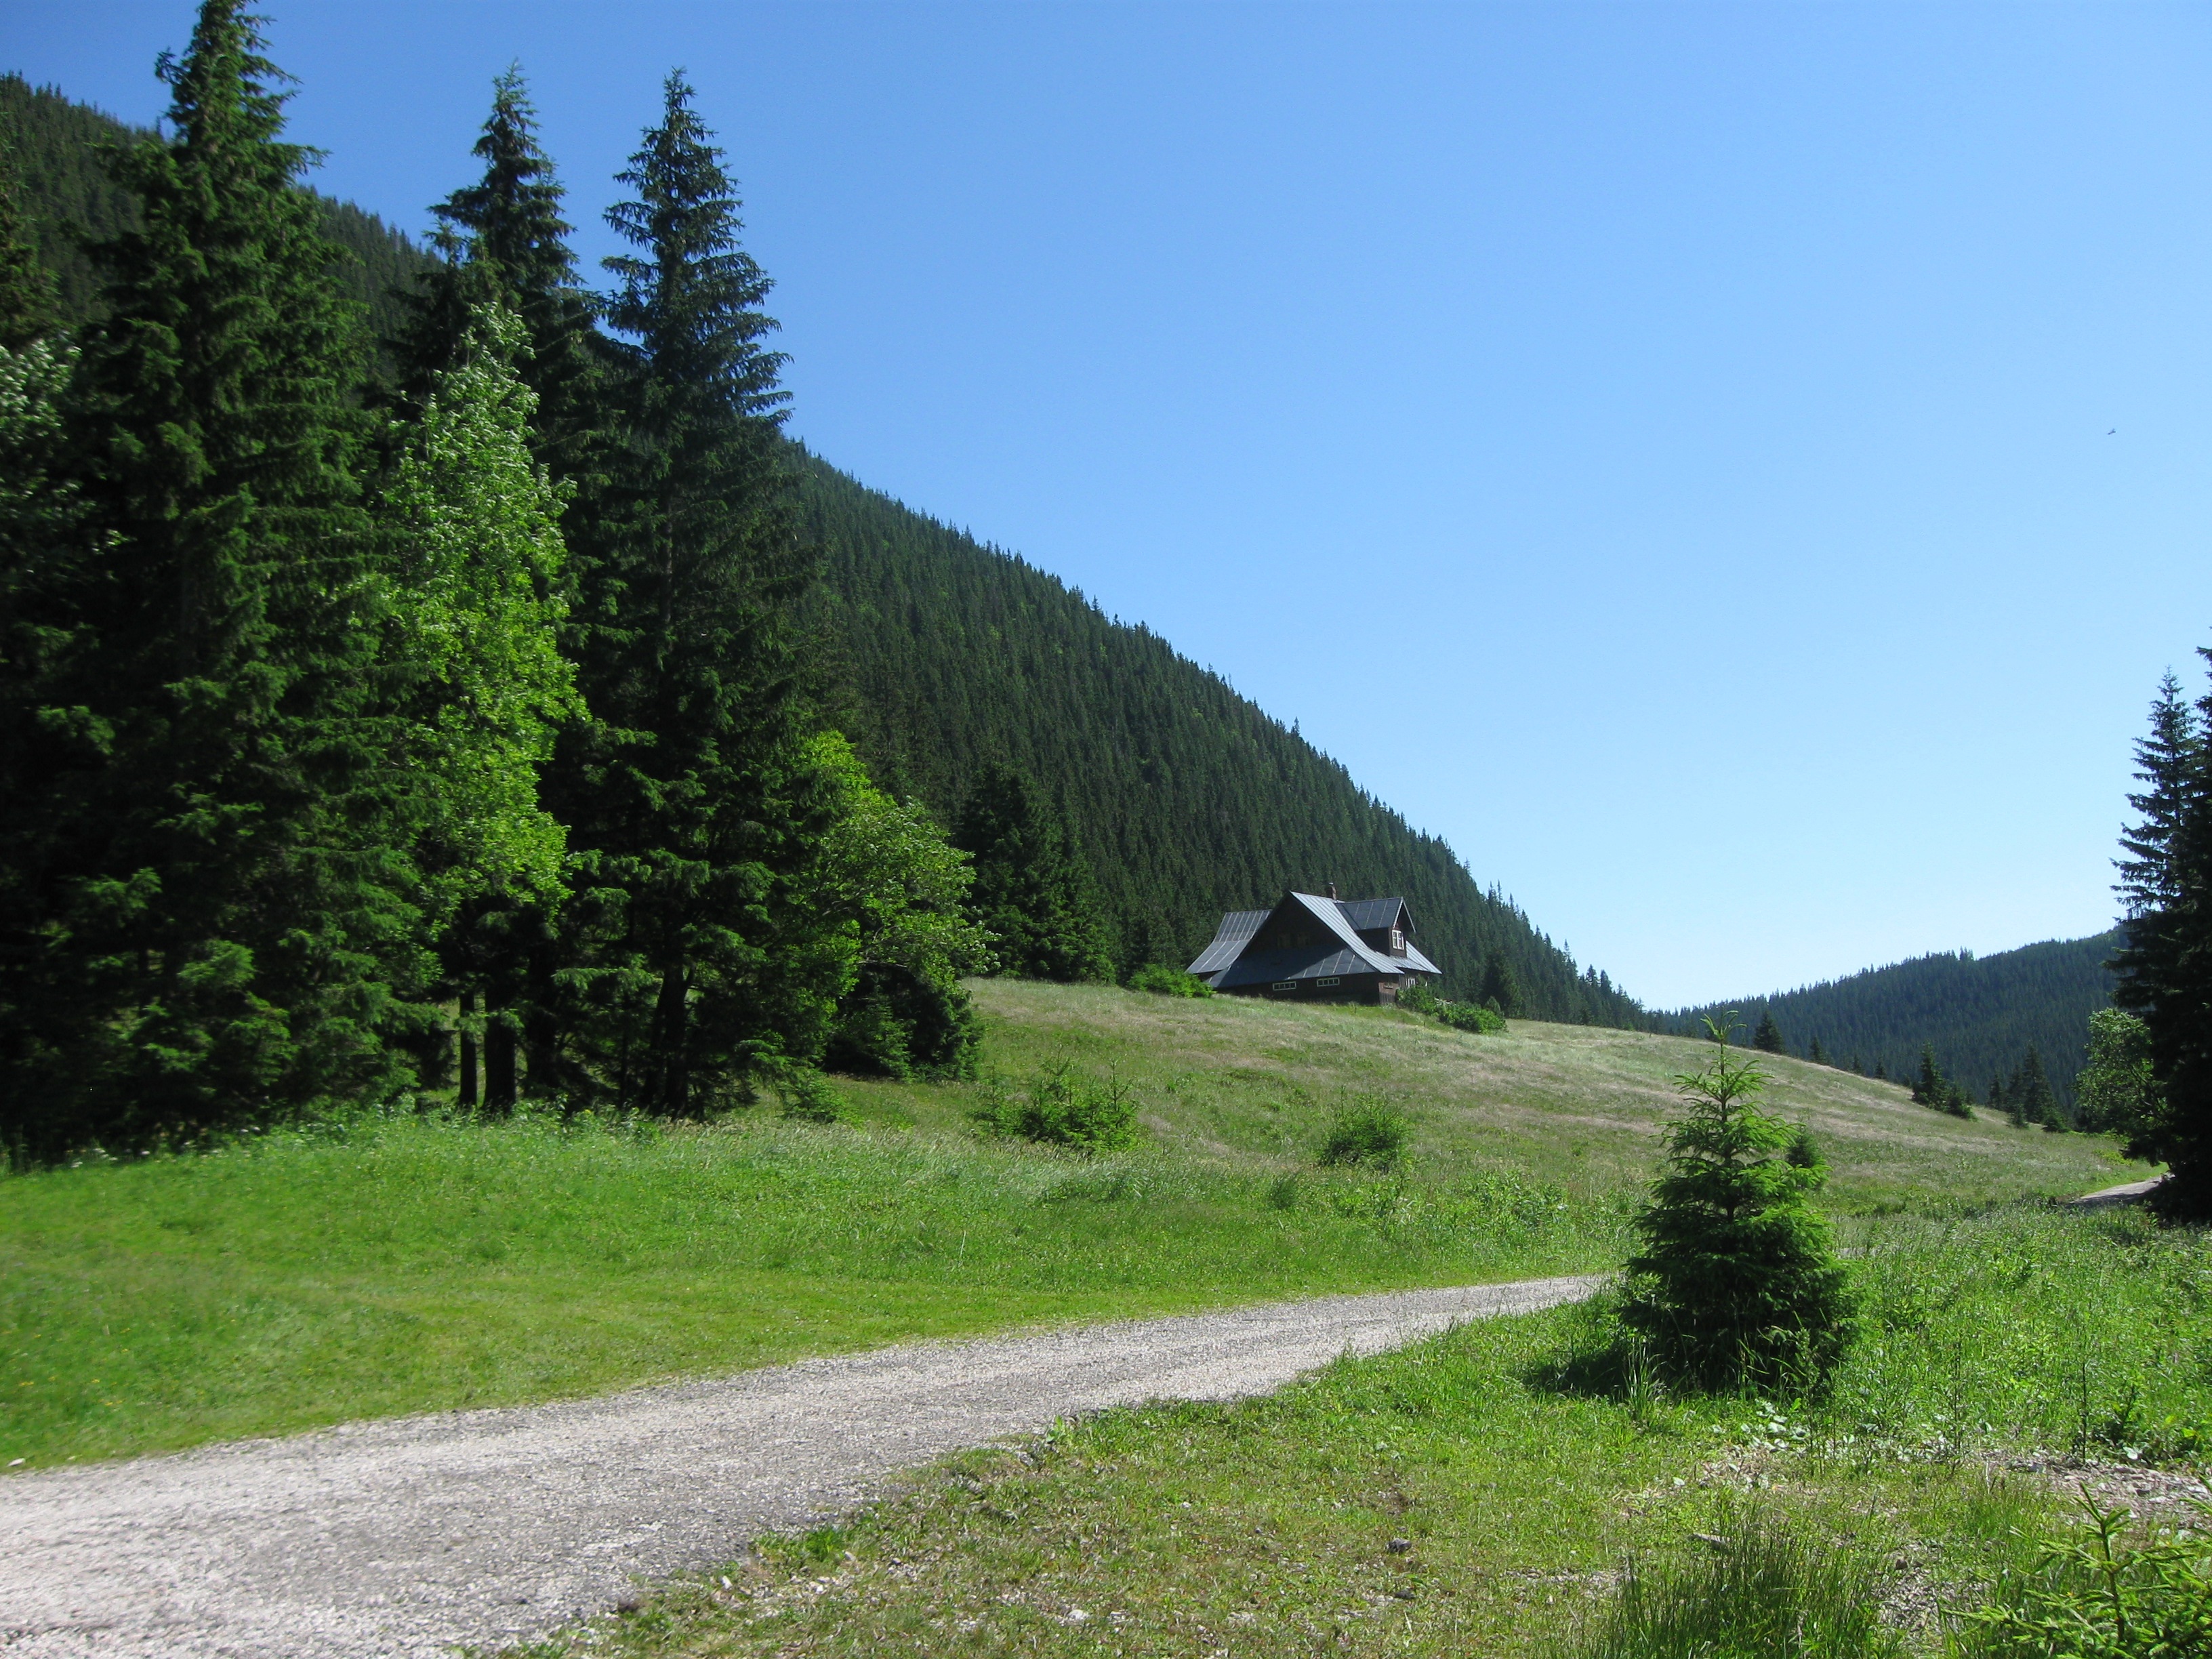
tree, nature, path, wilderness, mountain, trail, meadow, hill, valley, mountain range, solitude, walk, heaven, trip, highland, ridge, trees, alps, plateau, ecosystem, rural area, the giant mountains, mountain pass, mountainous landforms, giant mine